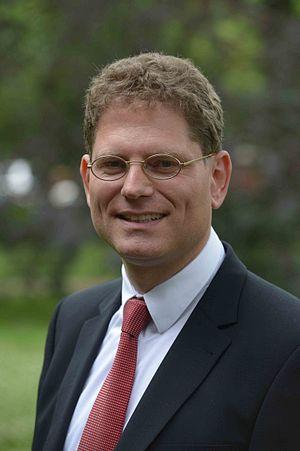
Markus Konrad Brunnermeier est un économiste allemand spécialisé en crise financière et en politique monétaire, il est promoteur du terme « crise de liquidité ».